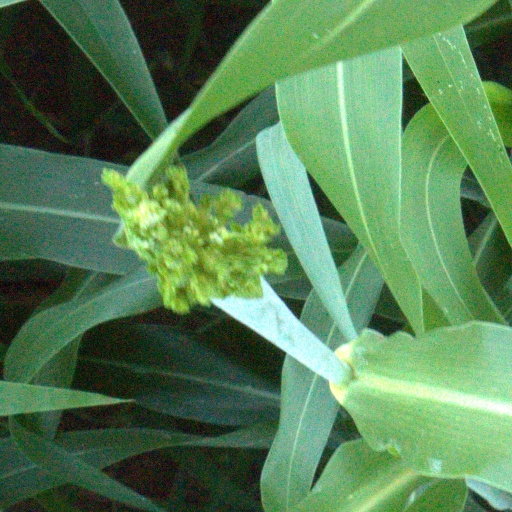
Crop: sorghum